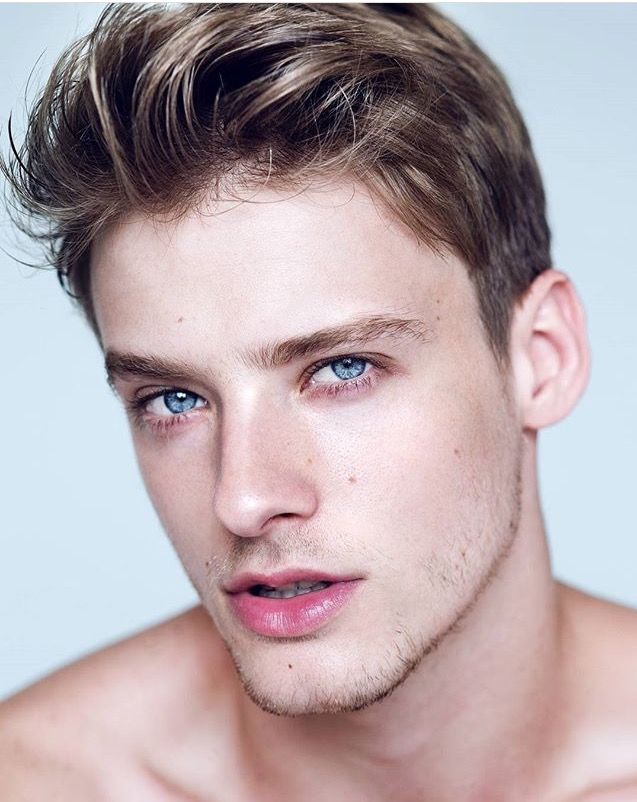
Portrait style: Real Portrait